Lord Edward Clinton

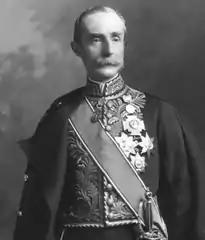
Lord Edward Pelham-Clinton in 1901.

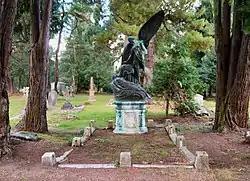
Tomb of Lord Edward and his wife, Brookwood Cemetery

Lieutenant-Colonel Lord Edward William Pelham-Clinton (11 August 1836 – 9 July 1907), known as Lord Edward Clinton, was a British Liberal Party politician.